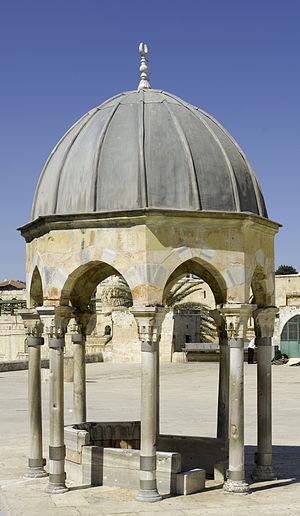
Le Dôme du Prophète également connu comme le Dôme de Gabriel est un dôme autoportant dans le nord de l'esplanade des mosquées à Jérusalem qui sert de monument symbolique plutôt que d'édifice religieux. Il est construit sur la terrasse du Dôme du Rocher, c'est l'un des trois dômes autoportants ottomans construit sur l'esplanade.
L'esplanade des Mosquées est une appellation française de l'espace situé dans la vieille ville de Jérusalem, connu comme le Mont du Temple.